Fernando Bribiesca Sahagún

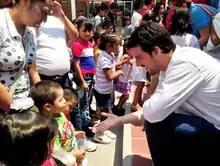
Fernando Bribiesca in 2013.

Fernando Bribiesca Sahagún (born 16 August 1981) is a Mexican politician affiliated with the PANAL. As of 2013 he served as Deputy of the LXII Legislature of the Mexican Congress representing Guanajuato.